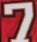
Number: 7